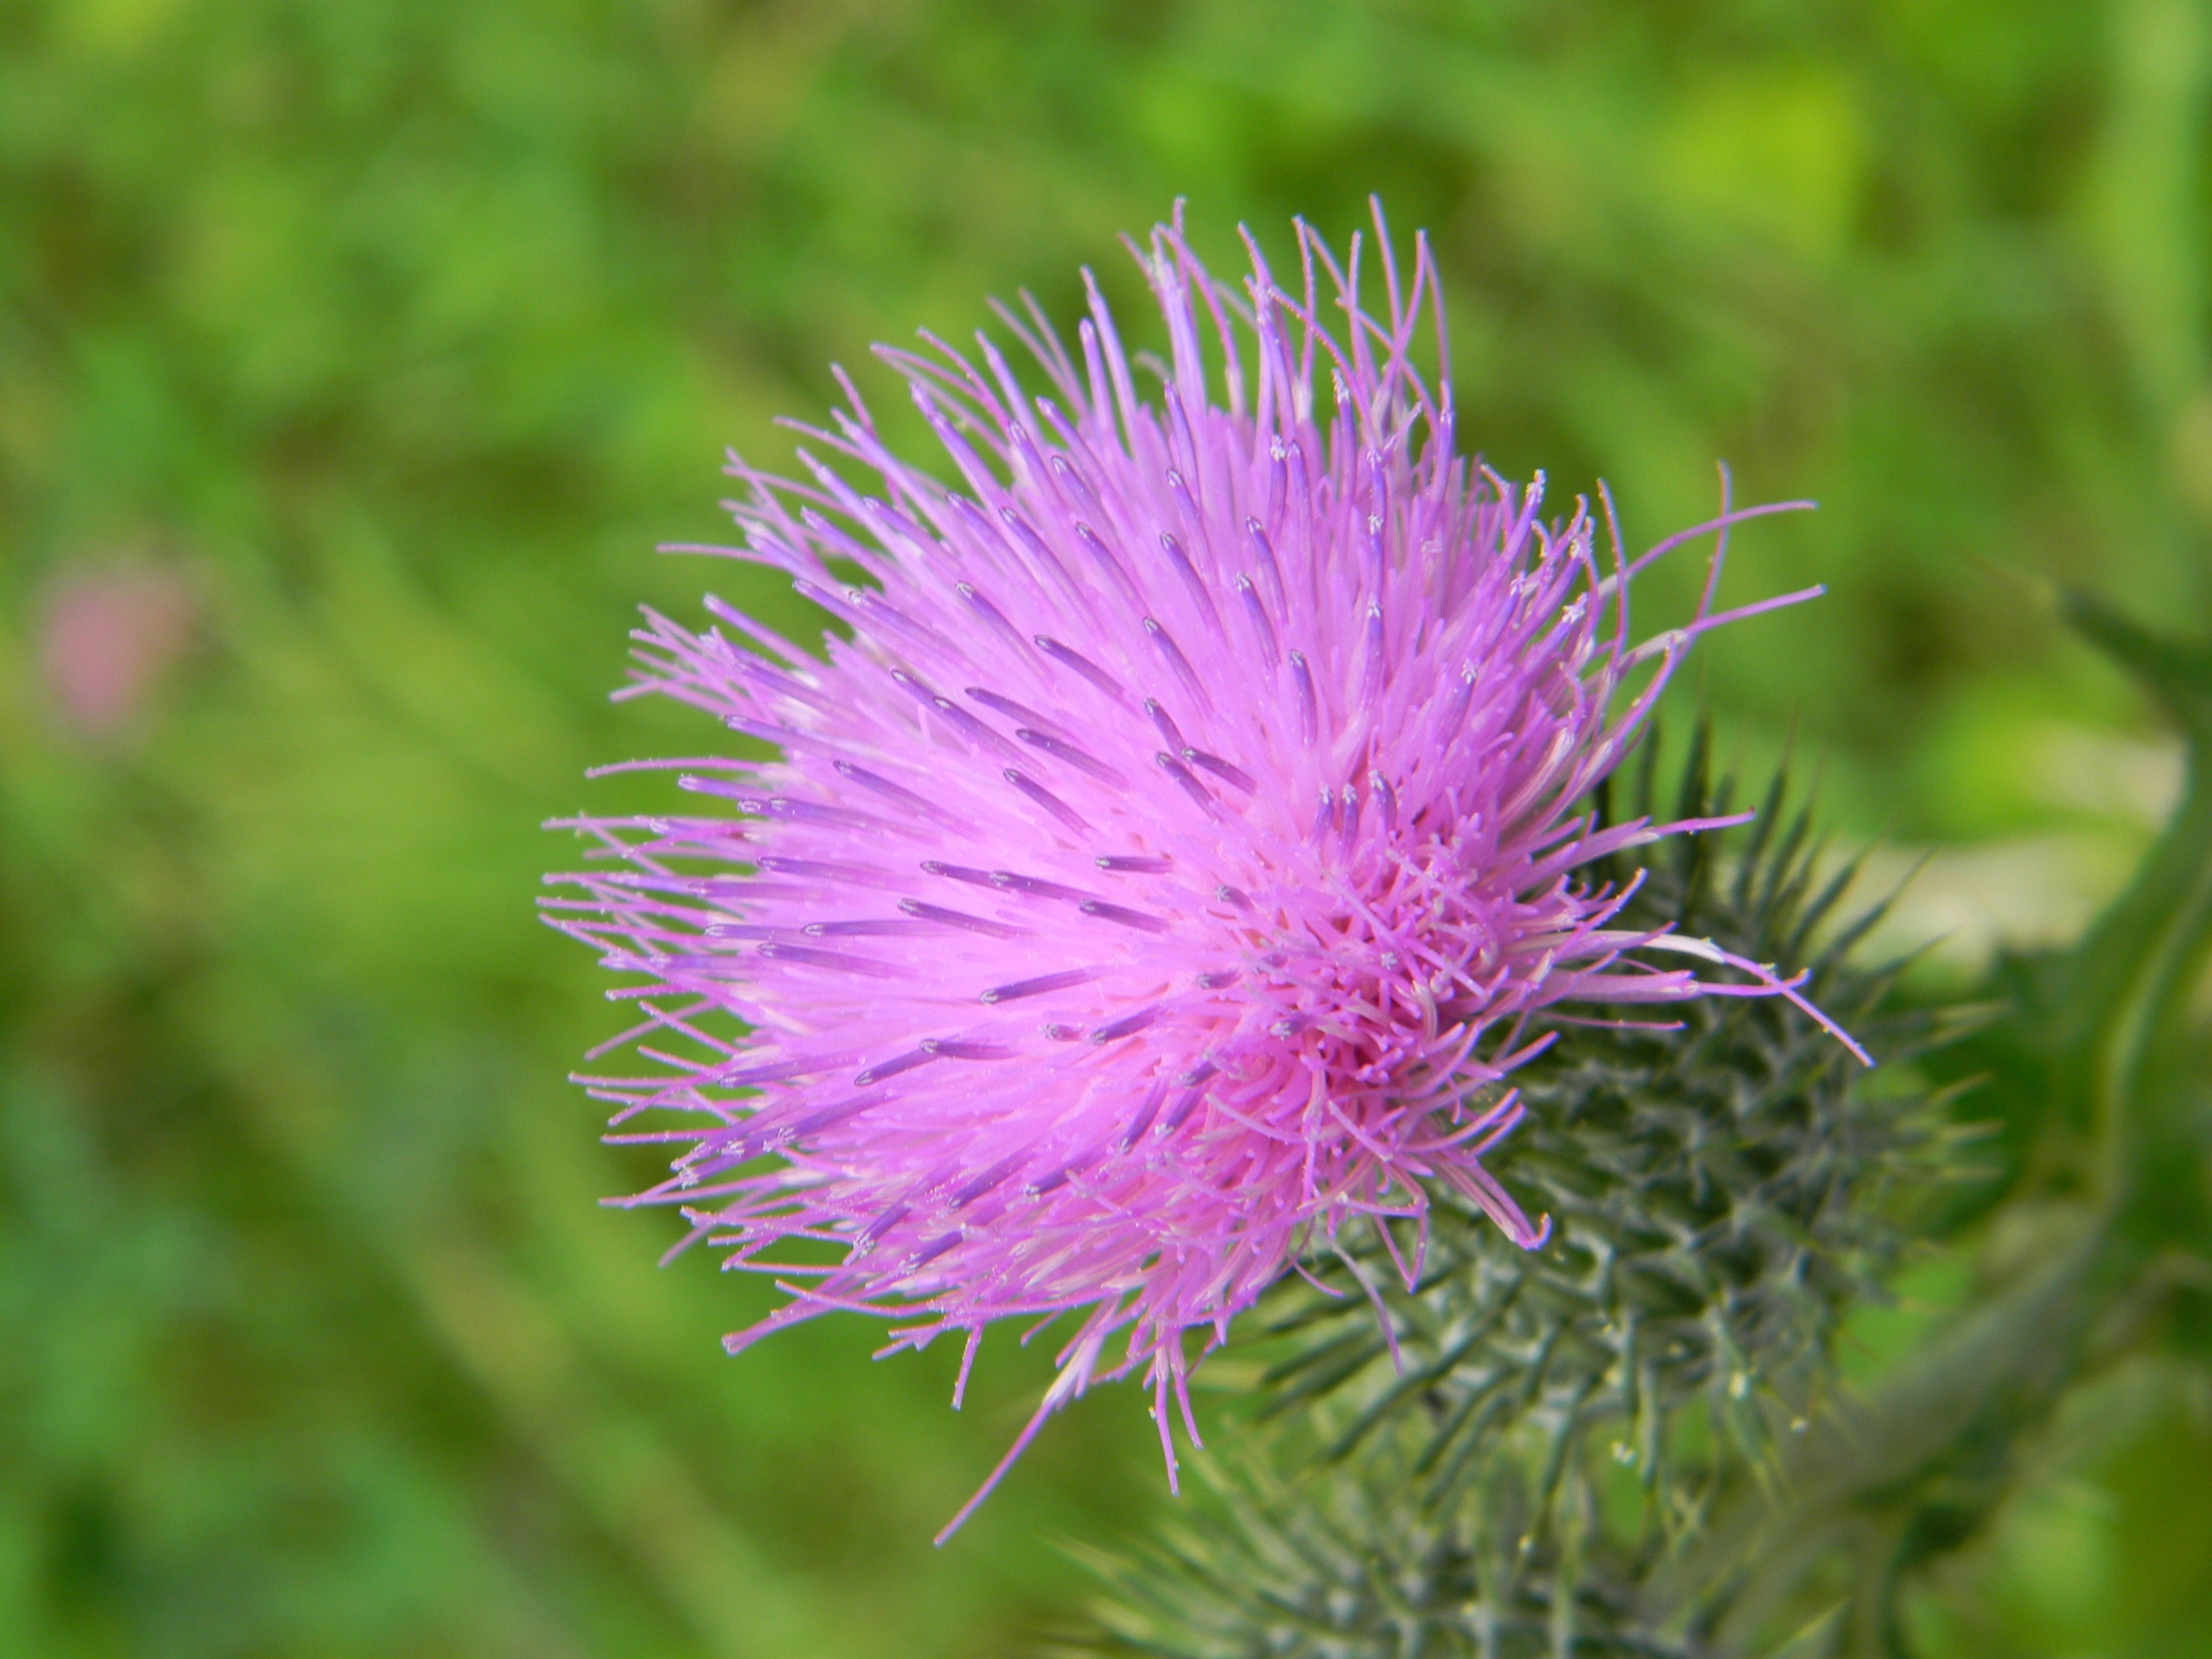
nature, plant, flower, petal, produce, botany, flora, wildflower, close up, thistle, macro photography, flowering plant, daisy family, silybum, plant stem, land plant, artichoke thistle